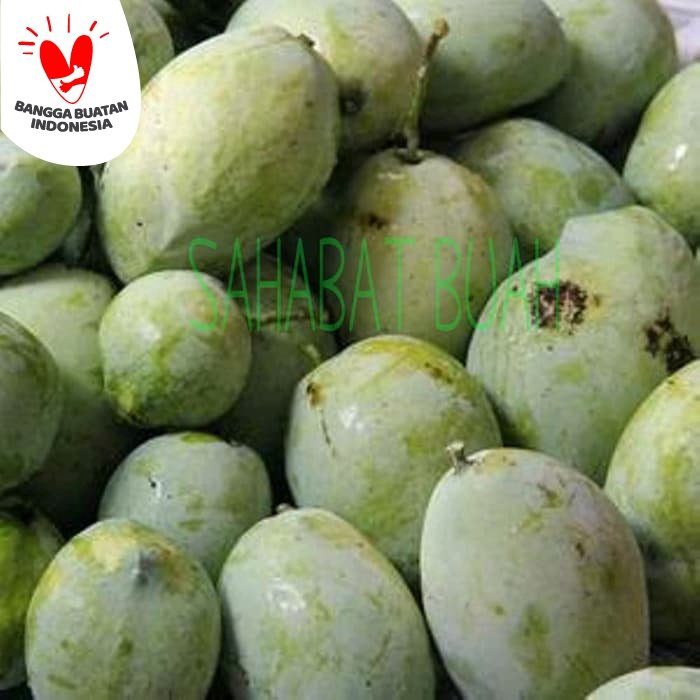
Label: Mango